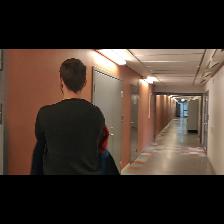
Label: Human